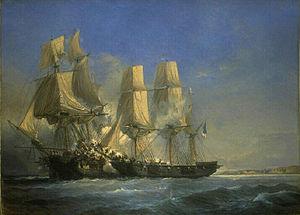
Combat de la corvette bordelaise corsaire La Dame-Ambert contre la frégate anglaise Lily, 15 juillet 1804. Huile sur toile.
Le corsaire Le Grand Coureur, ou Le Grand Coureur, est un chant marin traditionnel français. Ce chant à virer, en 12 couplets, évoque les difficiles conditions de vie en mer et la guerre de course au temps des guerres de l'Empire.